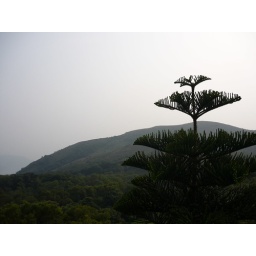
Very mountain with an even nicer tree in the foreground.